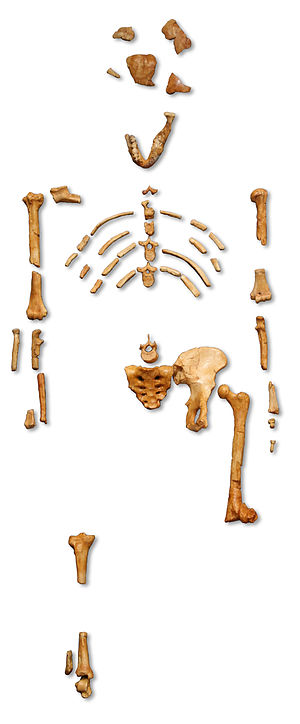
Pliocæn
Lucys skelet
Epoken Pliocæn er en geologisk tidsalder og varede fra 5,332 til 2,588 millioner år siden. Starten på Pliocæn defineres som den 245. Milankovitch præcessionscyklus talt fra i dag. Stavemåden 'Pleiocæn' er også set på dansk, men bruges ikke mere. I 2009 blev alderen Gelasien flyttet fra Pliocæn til Pleistocæn for at undgå pliocæne istider.